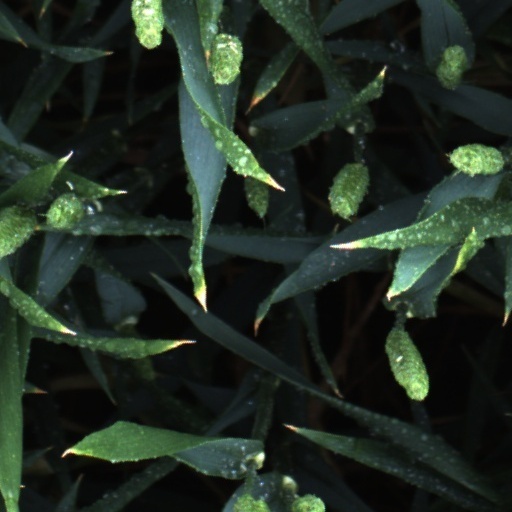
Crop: wheat